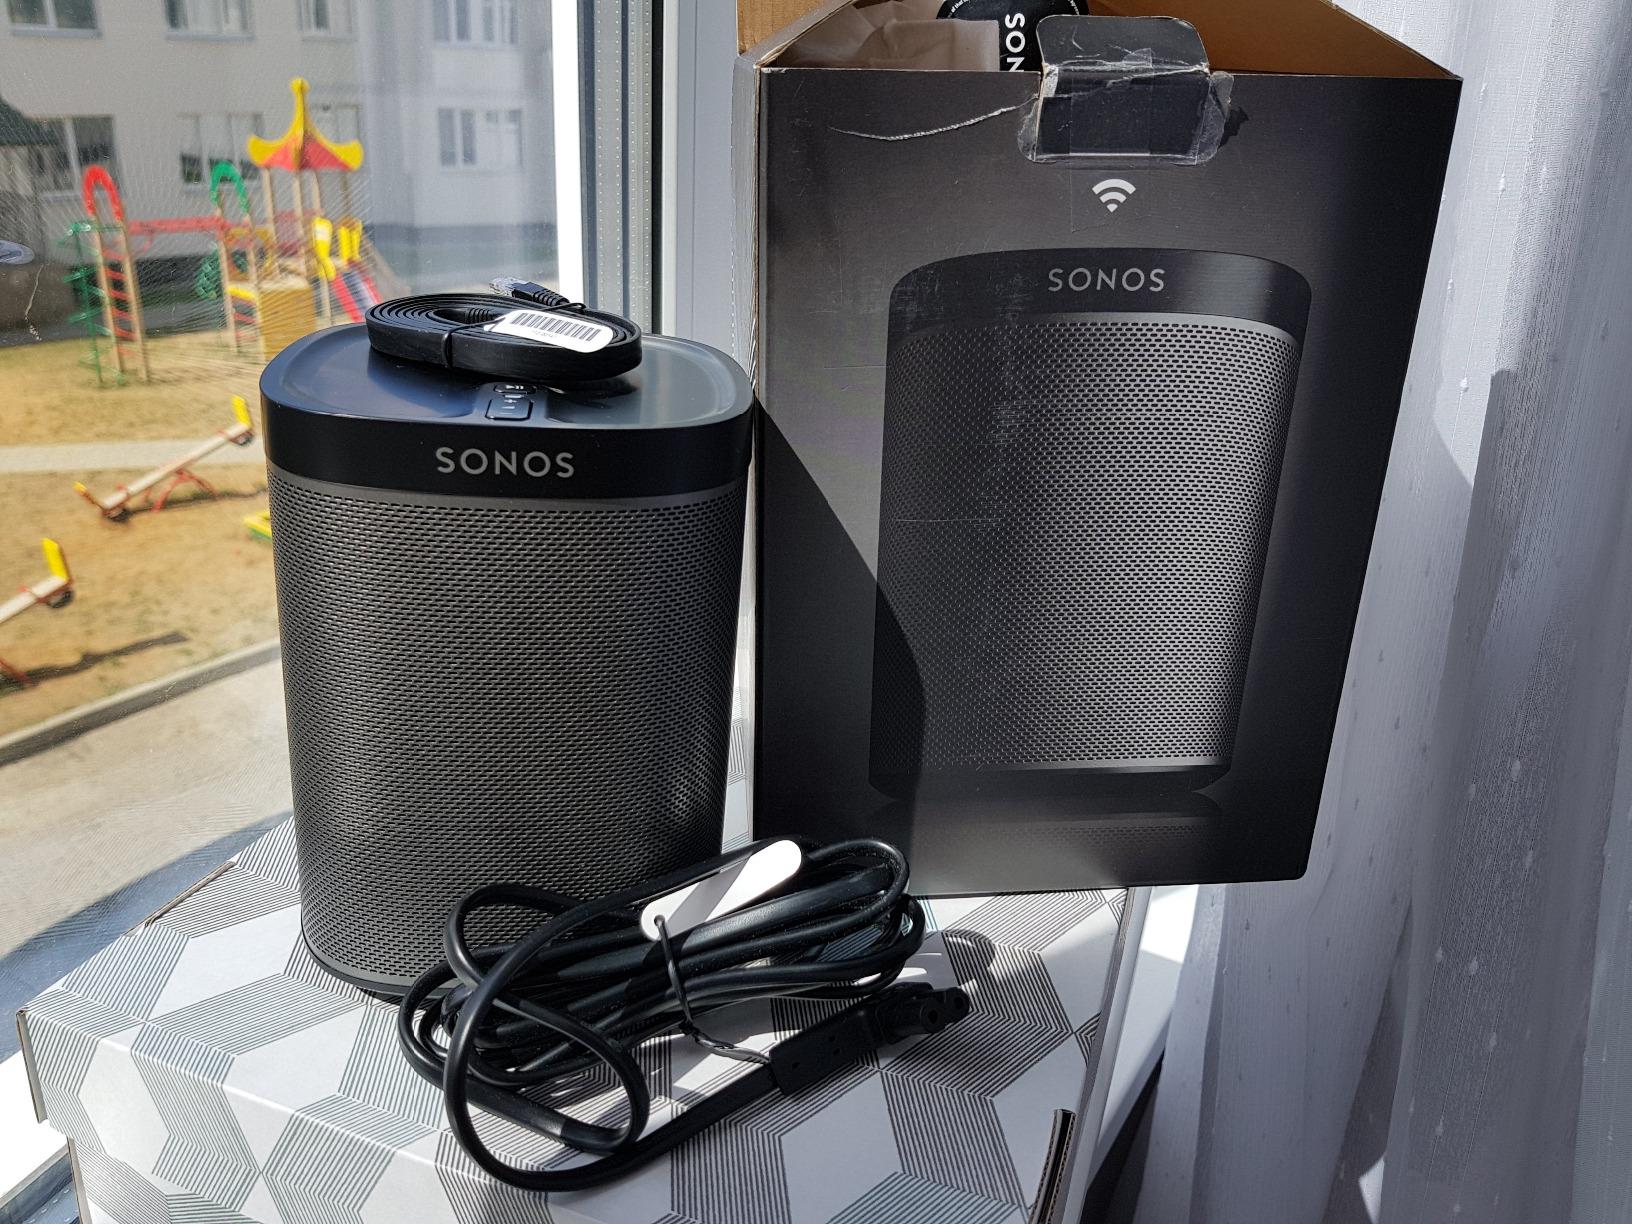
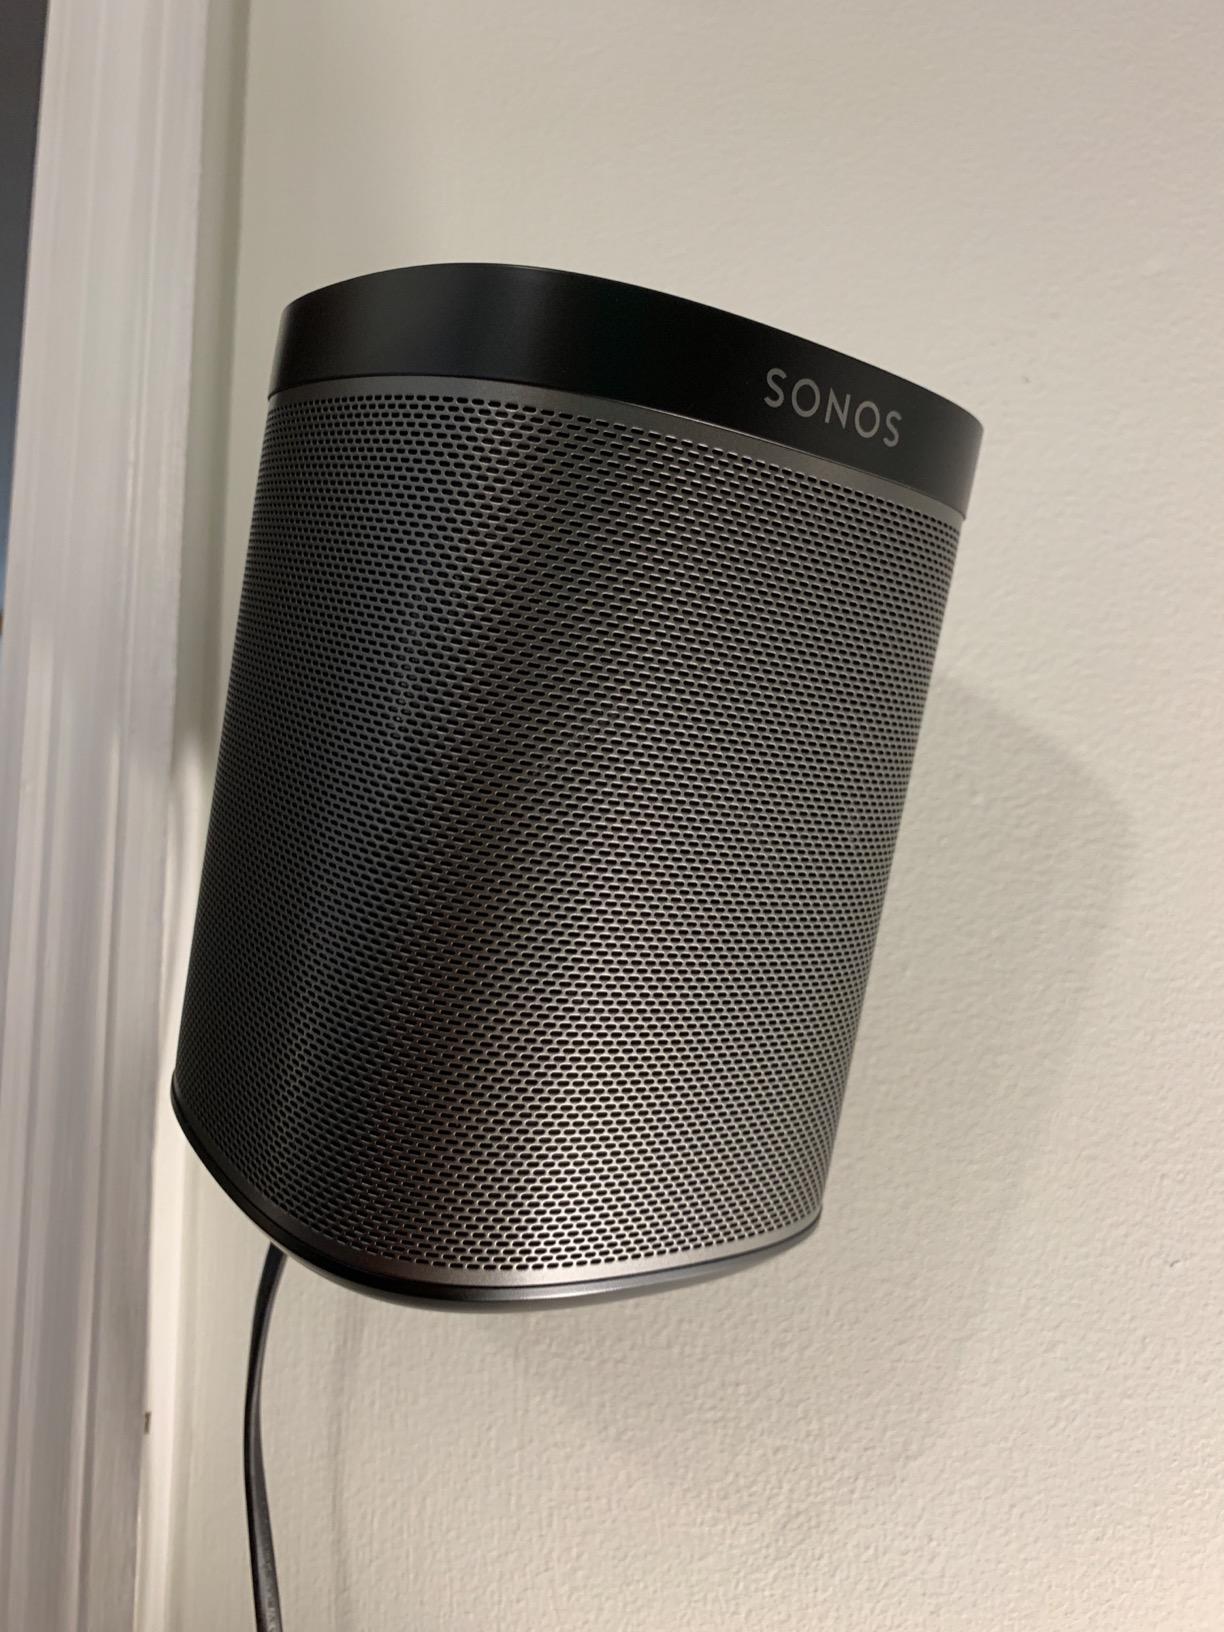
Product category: speaker
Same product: yes